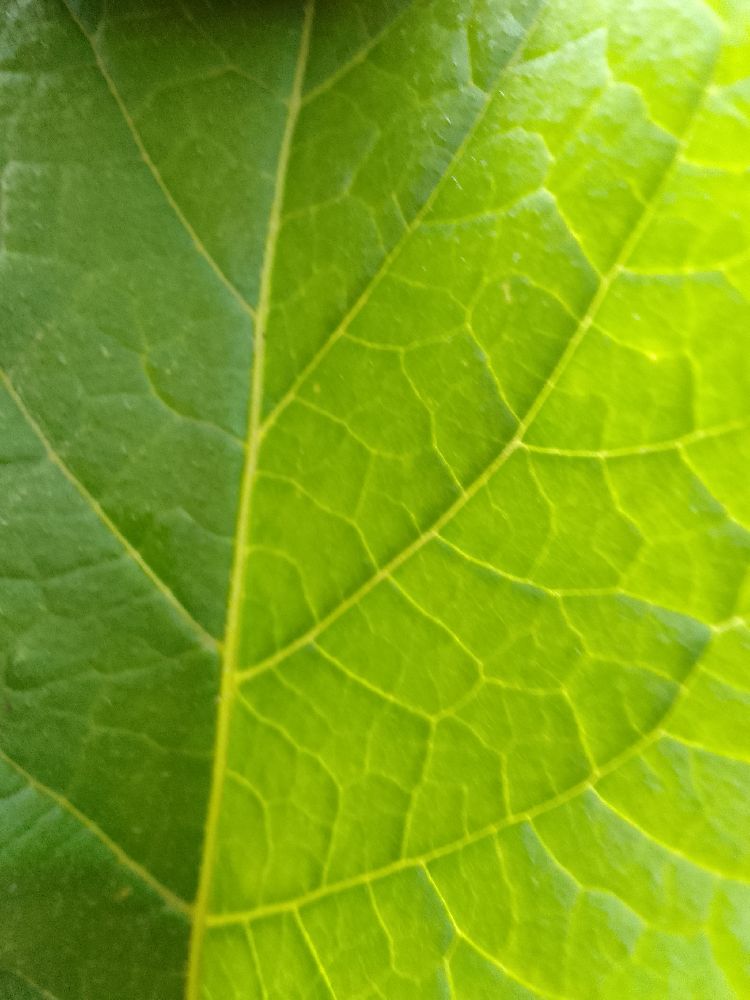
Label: Healthy